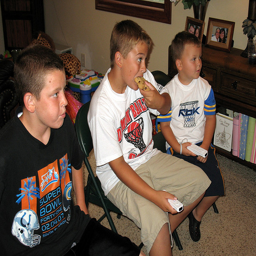
three children sitting down playing nintendo wii
A group of young boys sitting next to each other
Two boys play video games as another watches.
Three boys sitting in chairs with game controllers.
Three young boys snack and play video games.